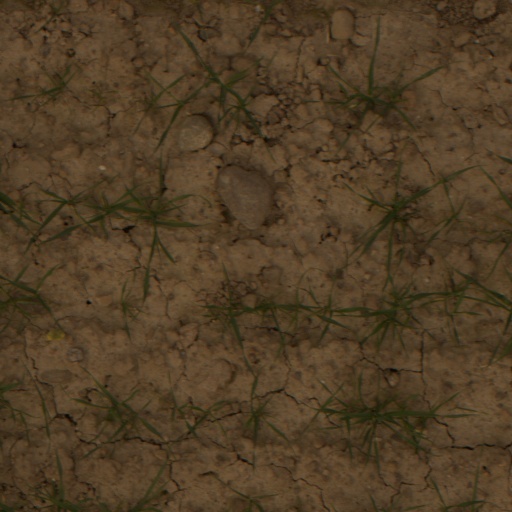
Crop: wheat